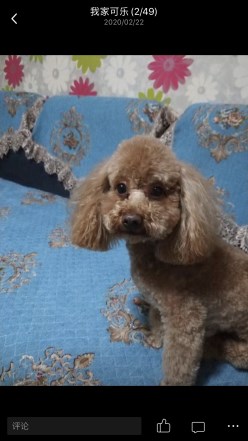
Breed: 7449-n000128-teddy